Resuscitation Council UK

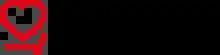
Logo of the Resuscitation Council UK

Resuscitation Council UK (RCUK) is a healthcare charity focused on resuscitation education and training for healthcare professionals and bystander CPR awareness for the public.